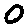
Label: 0